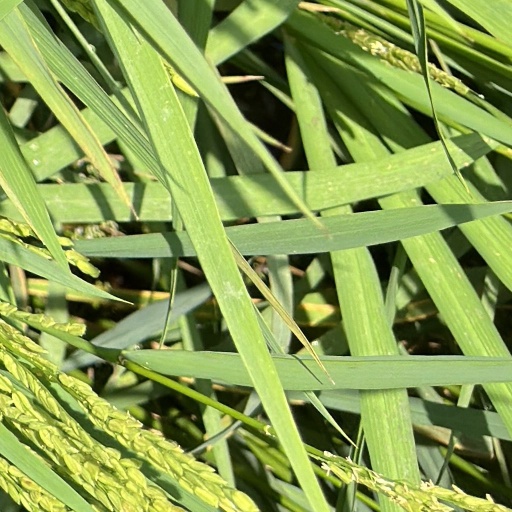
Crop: rice